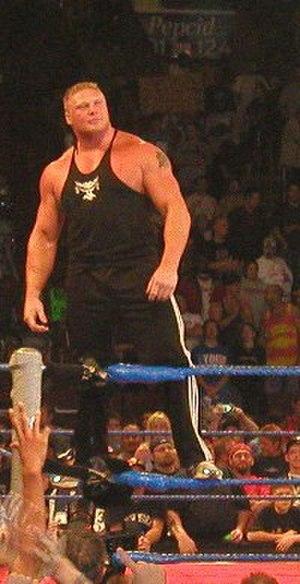
Brock Edward Lesnar, est un catcheur et un pratiquant d'arts martiaux mixtes américain. Il travaille actuellement à la World Wrestling Entertainment, dans la division Raw.